Jonathan Neale

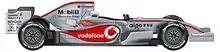
Vodafone McLaren Mercedes MP4-23

In 2001 Neale joined the McLaren Racing Formula One team as Operations Director. At the time, he was responsible initially for the technical purchasing, planning, manufacturing and quality functions of the team. Drivers David Coulthard and Mika Häkkinen and drove the West McLaren Mercedes MP4-16 to second and fifth position in the F1 world championship.